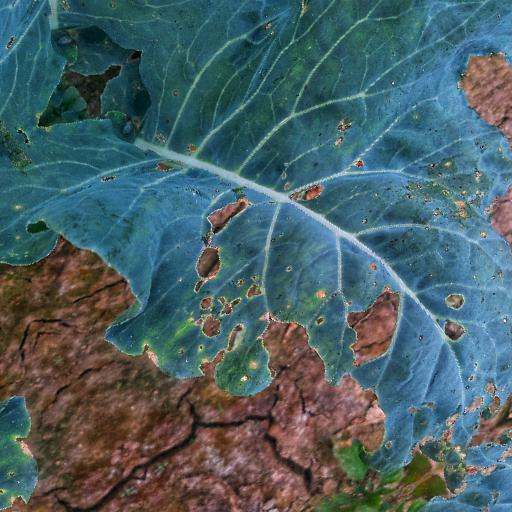
Label: Black Rot